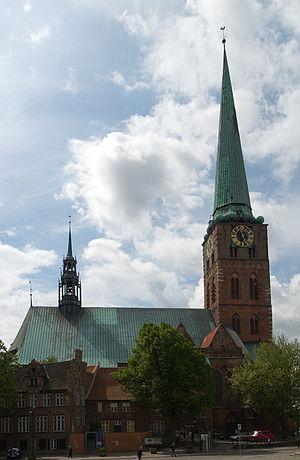
Cet article recense les églises les plus hautes.
L'église Saint-Jacques est l'une des cinq églises principales luthériennes de la vieille ville de Lübeck en Allemagne. Elle a été consacrée en 1334 pour les marins et les pêcheurs, dont l'édifice de la compagnie des marins se trouve à proximité. L'église est placée sous le patronage de saint Jacques et elle se trouvait au début du chemin de Compostelle qui partait de Lübeck, de même que l'hospice du Saint-Esprit à côté et l'hôtel Sainte-Gertrude pour les pèlerins. Elle est passée à la Réforme protestante au XVIᵉ siècle.